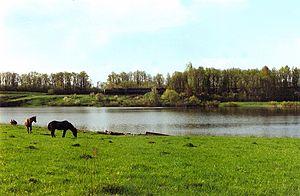
Le Ponora est un cours d'eau ukrainien, affluent de la rive droite du Horyn, dans le bassin du Dniepr.